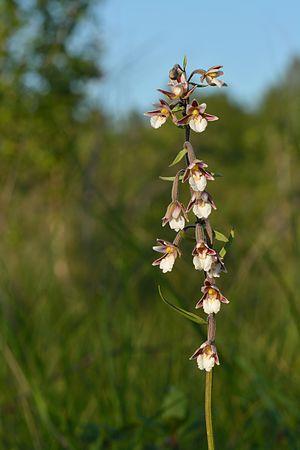
Cette liste de Tracheophyta de Bosnie-Herzégovine, ainsi que d’espèces introduites est un aperçu incomplet d’espèces de mousses, de fougères, de gymnospermes et d’angiospermes citées dans la littérature disponible en langues bosniaque, croate, serbe et serbo-croate. Cet aperçu n’inclue pas des espèces cultivées ni celles occasionnellement introduites.